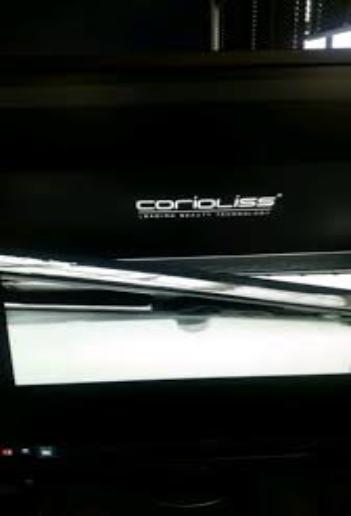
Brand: corioliss
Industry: Necessities